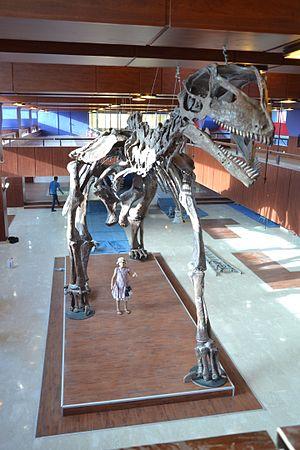
Atlasaurus est un genre éteint de dinosaure sauropode du Jurassique.